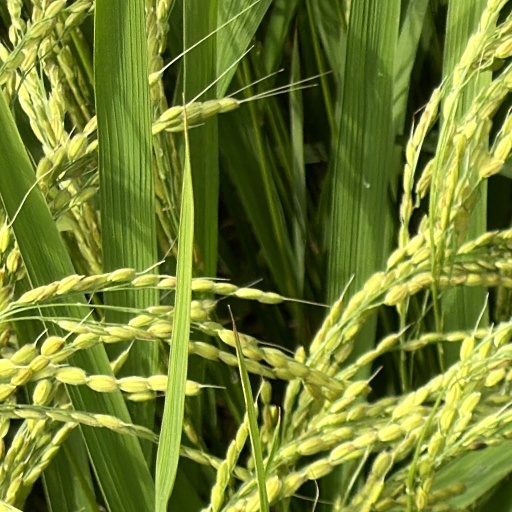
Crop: rice